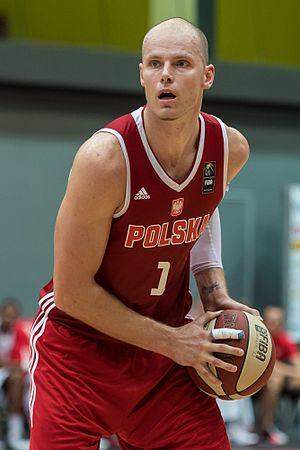
Maciej Bolesław Lampe, né le 5 février 1985 à Łódź, est un joueur de basket-ball polonais.